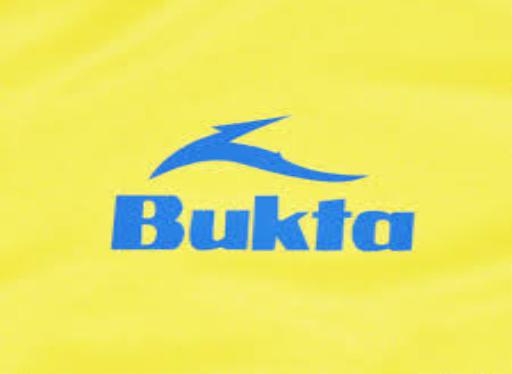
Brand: bukta
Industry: Clothes